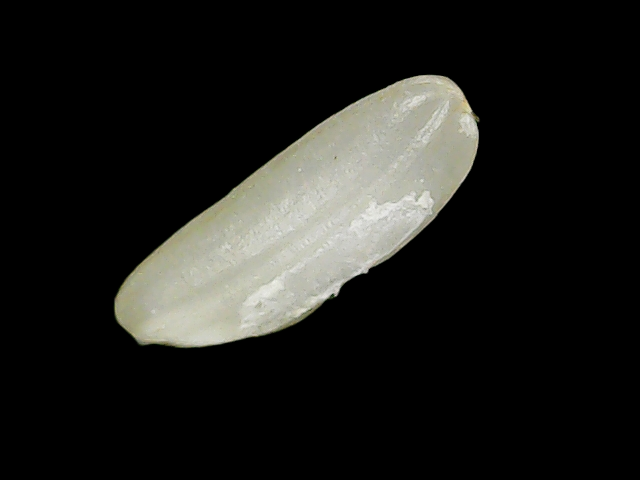
Rice variety: Binadhan24